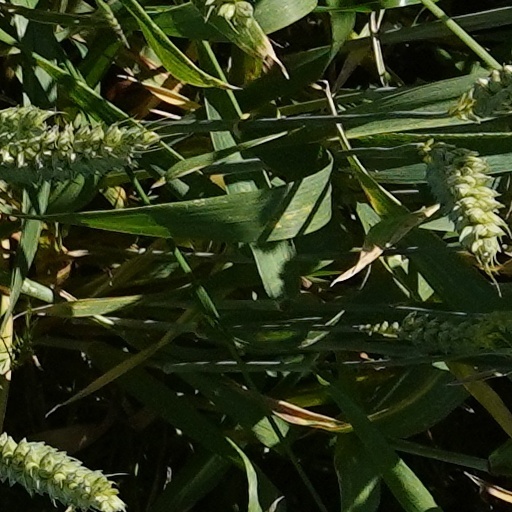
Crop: wheat